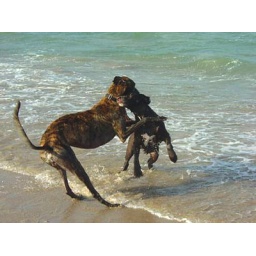
Rio, the brindle Greyhound, romping in the surf with his black Lab cross friend, Bambi.